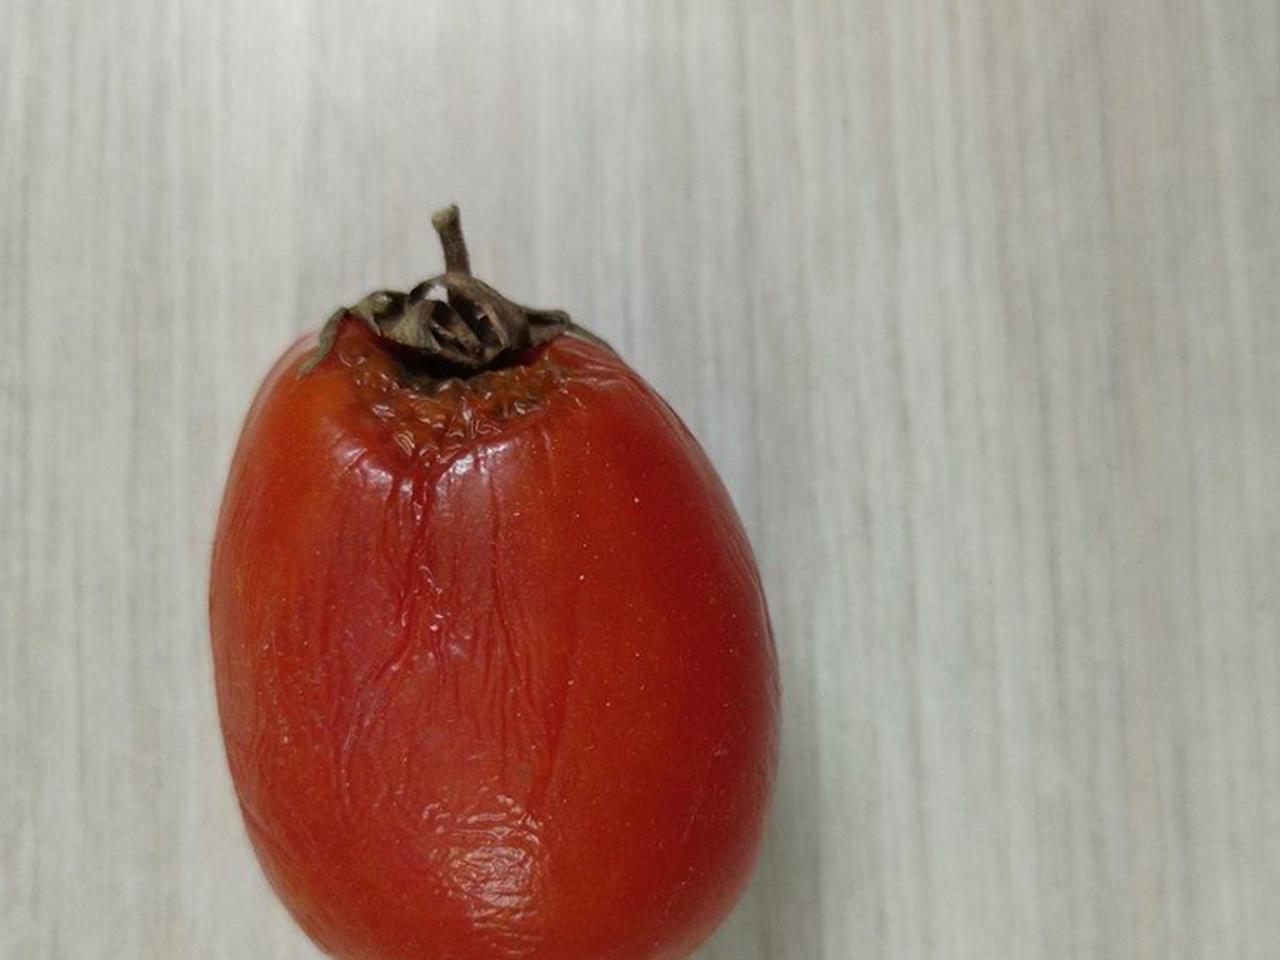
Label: Rotten